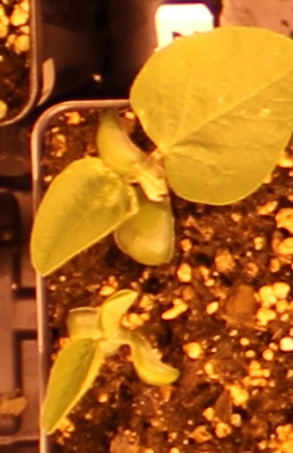
Label: Soybean